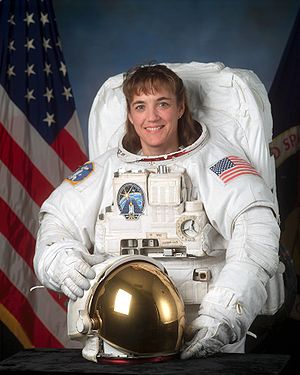
Heidemarie Stefanyshyn-Piper
Heidemarie Stefanyshyn-Piper er en NASA-astronaut og har fløjet to rumfærge-missioner.